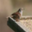
Label: bird